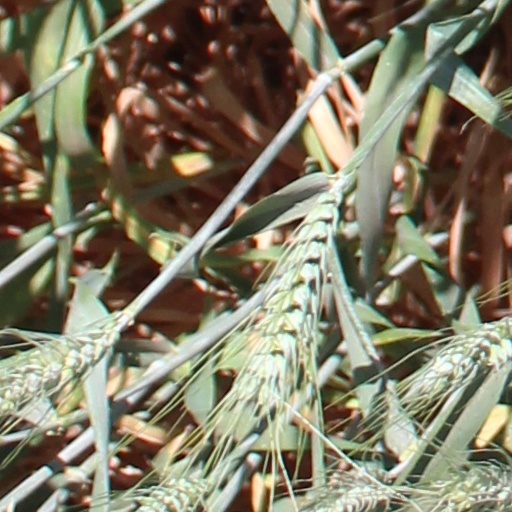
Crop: wheat